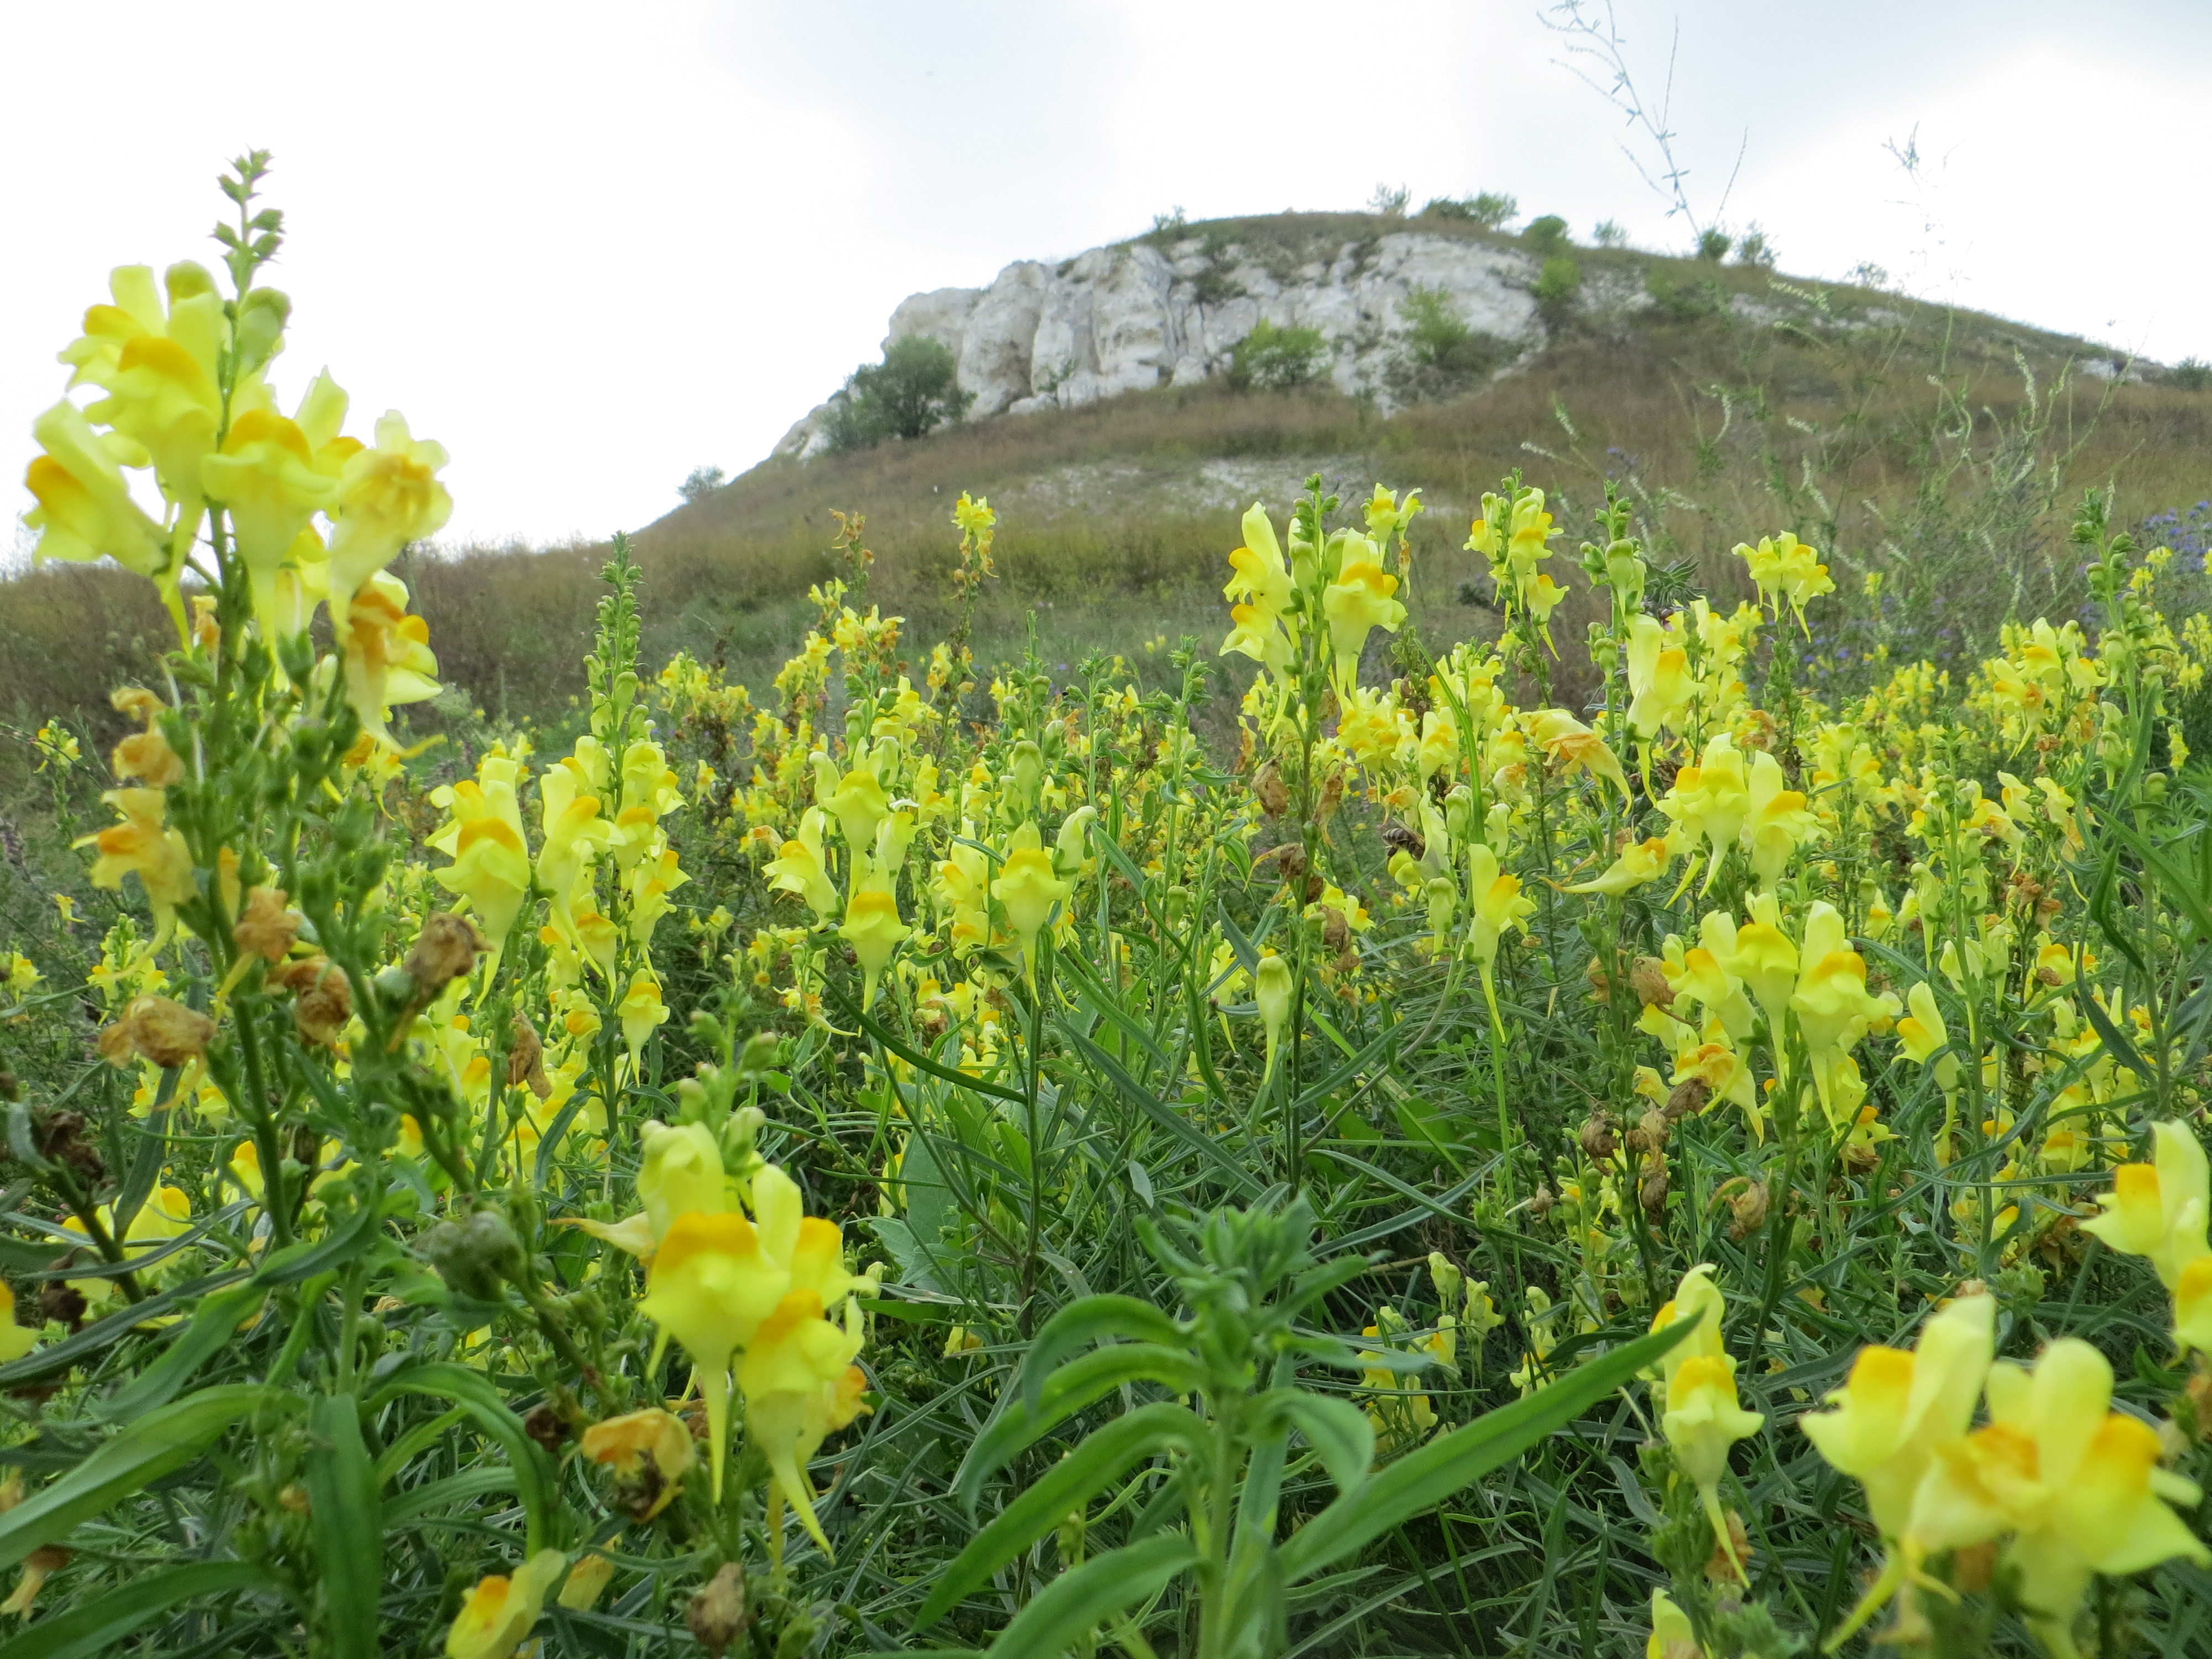
steppe, ukraine, flowers, yellow, field, ecology, natural, nature, sky, grass, summer, flower, plant, cloud, People in nature, natural landscape, mountain, vegetation, herbaceous plant, grassland, flowering plant, meadow, landscape, grass family, Forb, prairie, agriculture, plantation, hill, subshrub, wilderness, crop, cash crop, spring, pasture, wildflower, petal, mustard and cabbage family, herb, mustard, canola, leaf vegetable, farm, water, tree, sunflower, lily family, brassica